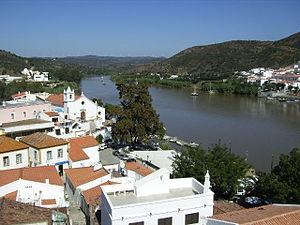
Le Guadiana est un fleuve international de la péninsule Ibérique, qui se jette dans l'océan Atlantique dans le golfe de Cadix.